Bird visual acuity rendering: 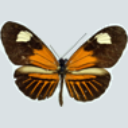
Butterfly visual acuity rendering: 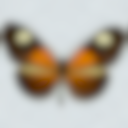
Species: melpomene
Subspecies: ecuadorensis
Sex: male
View: dorsal
Hybrid status: subspecies synonym
Locality: Zamora ECD ZC
Coordinates: -4.067, -78.967